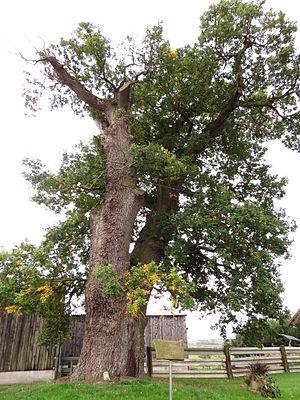
Chêne à Petit Rohrbach (commune de Nelling).
Nelling est une commune française située dans le département de la Moselle et le bassin de vie de la Moselle-Est, en région Grand Est.